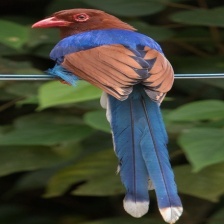
Species: SRI LANKA BLUE MAGPIE
Scientific name: UROCISSA ORNATA
ImageNet parent category: magpie